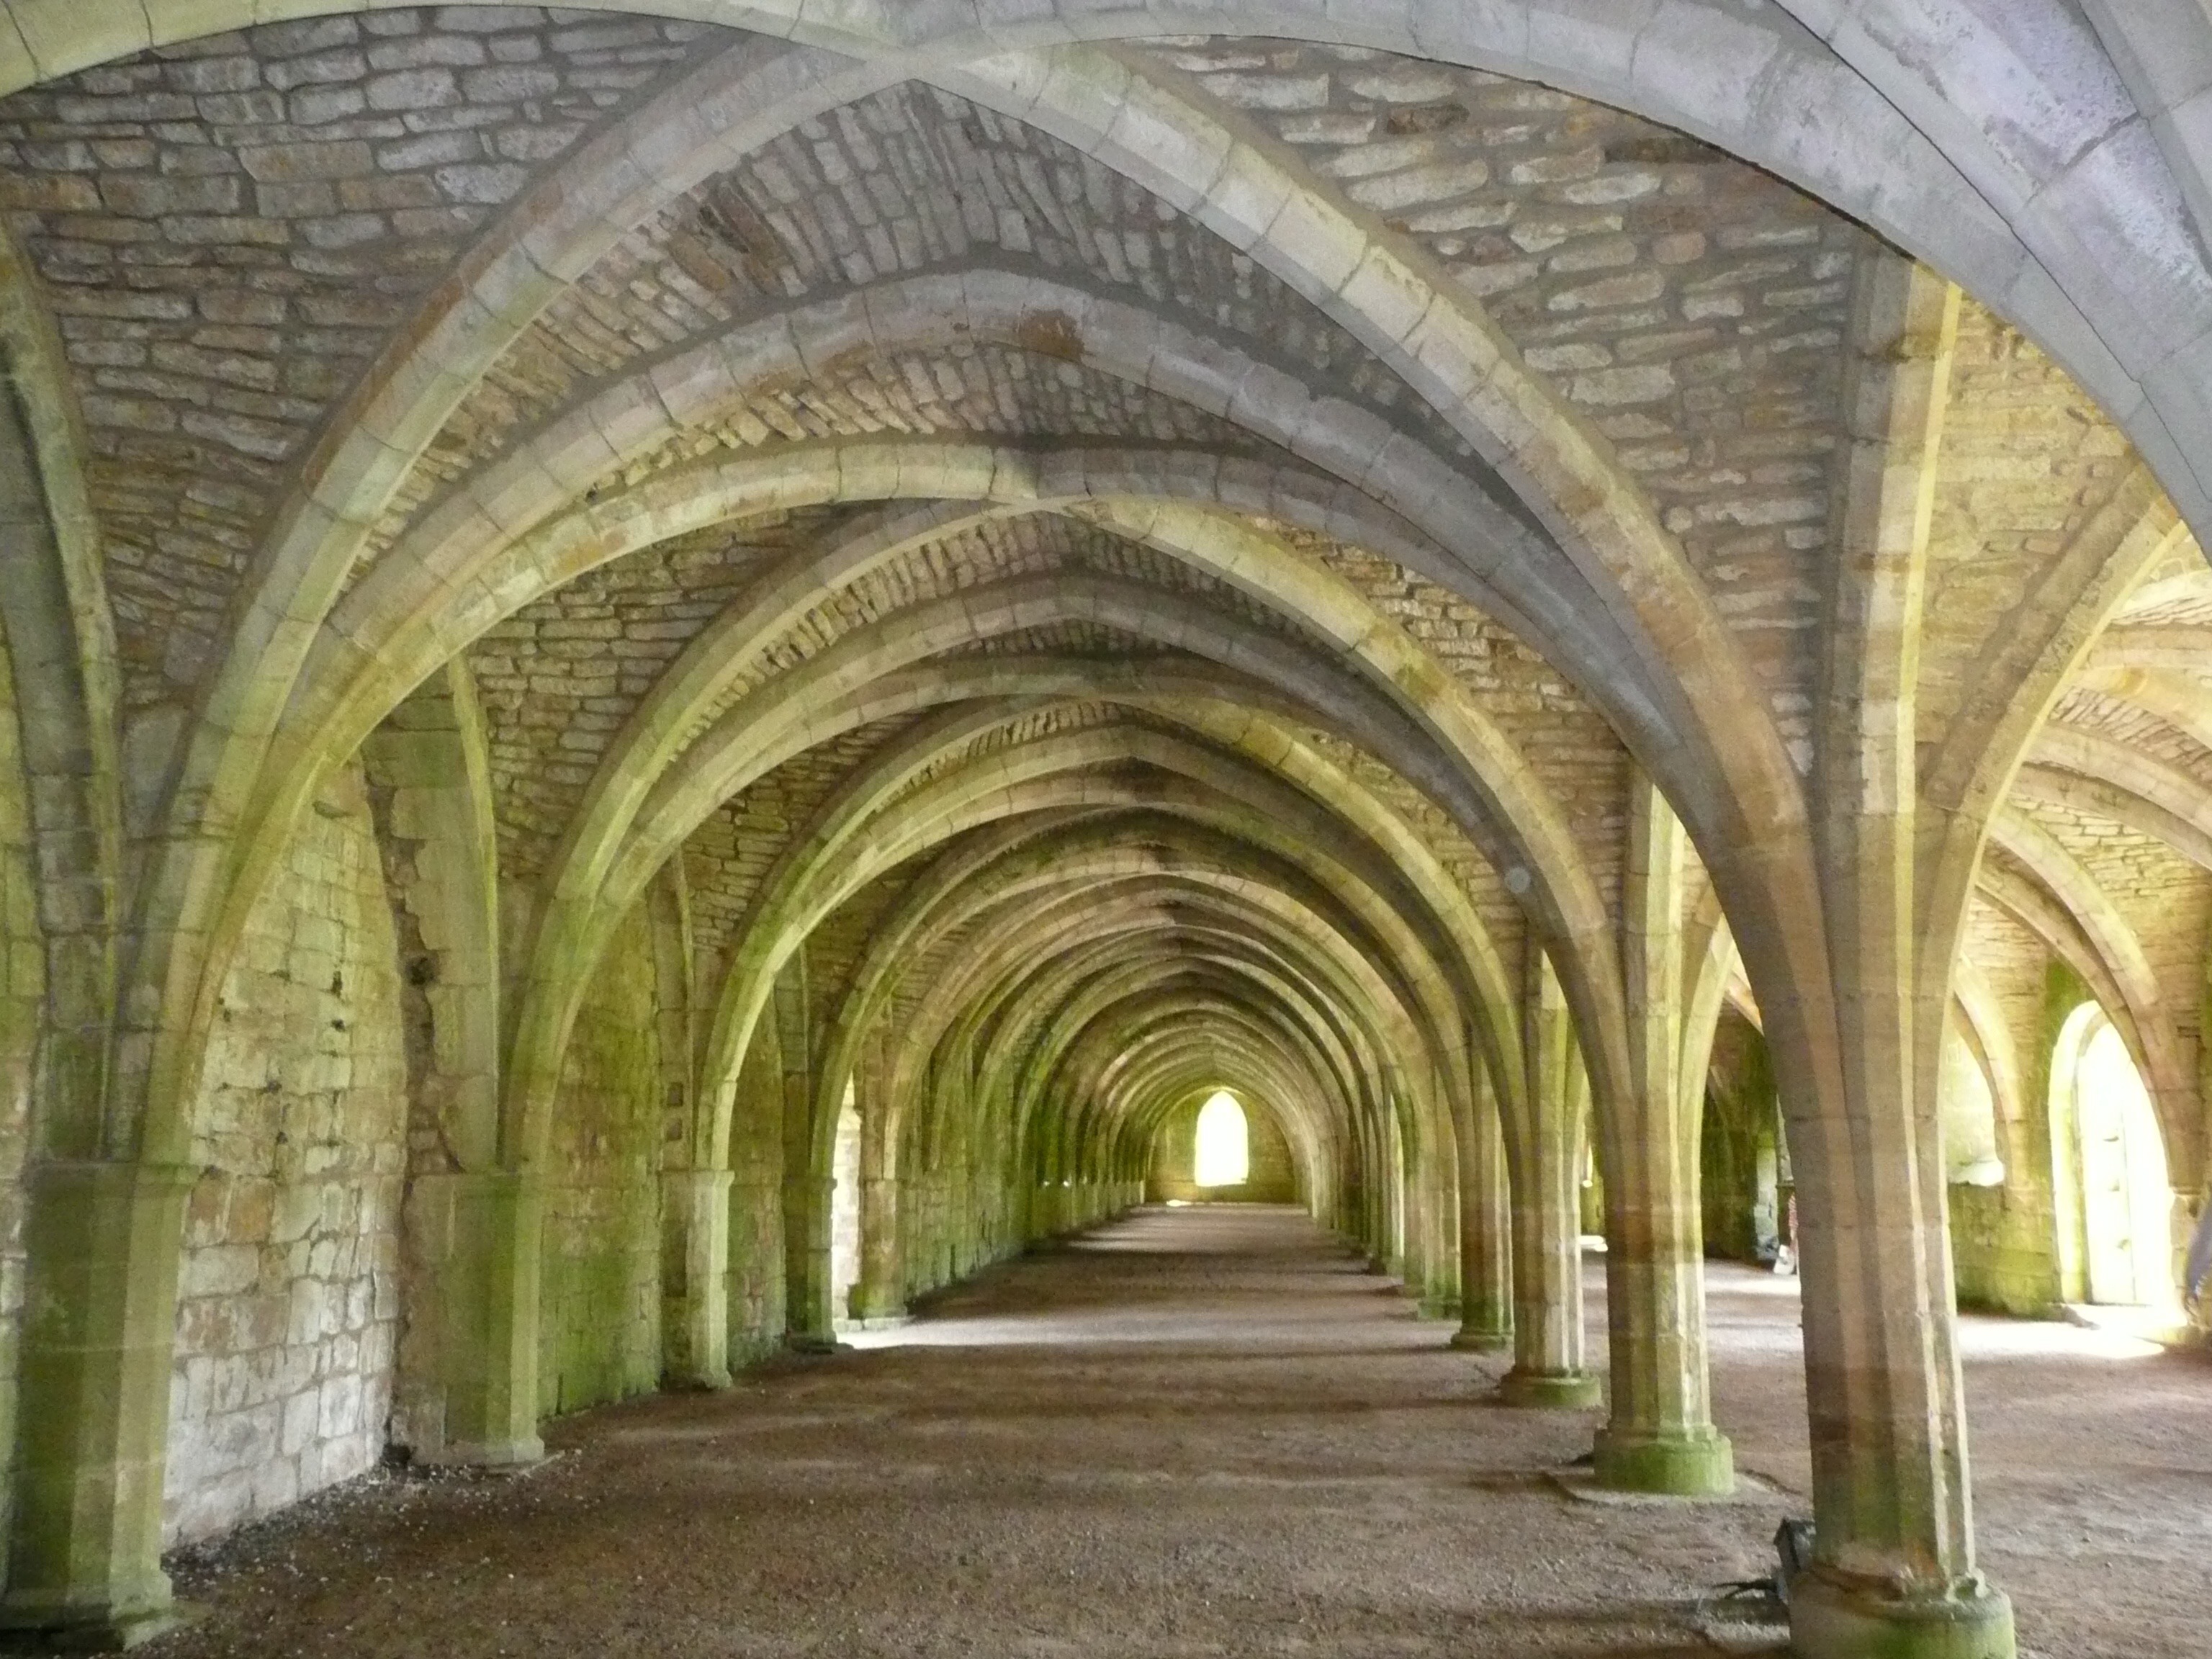
architecture, building, stone, arch, pattern, historic, place of worship, aisle, arched, arches, monastery, symmetry, arcade, abbey, vault, special, patterns, historic site, ancient history, ancient roman architecture, intersecting